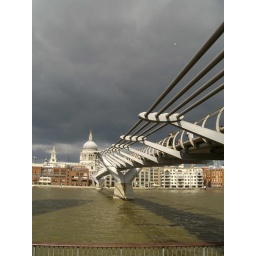
st paul's + millenium bridge + threatening sky above us